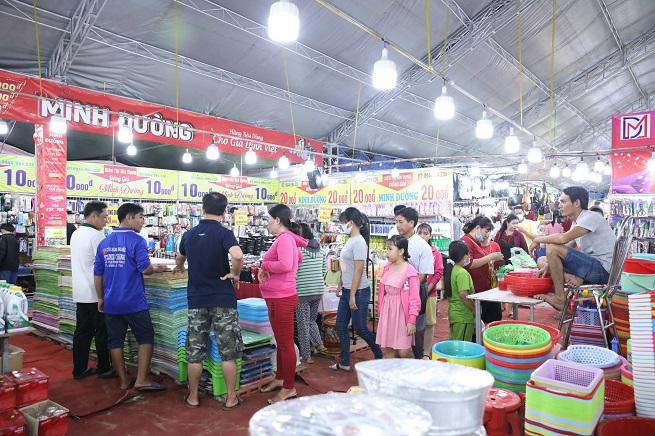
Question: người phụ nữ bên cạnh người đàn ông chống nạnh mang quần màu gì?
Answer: người phụ nữ mang quần màu đỏ